Théophile Ferré

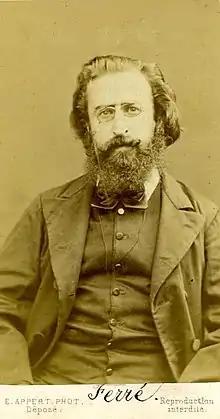
Théophile Ferré (1871)

Théophile Charles Gilles Ferré (6 May 1845 28 November 1871) was one of the members of the Paris Commune. He authorized the executions of Georges Darboy, the archbishop of Paris, and five other hostages, on 24 May 1871. He was captured by the army, tried by a military court, and was shot at Satory (an army camp southwest of Versailles). He was the first of twenty-five Commune members to be executed for their role in the Paris Commune.